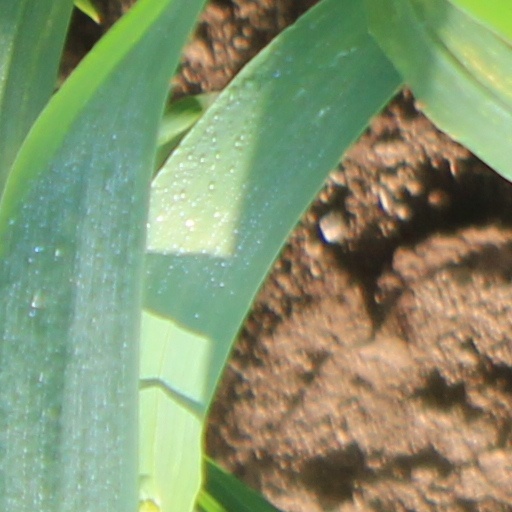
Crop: wheat